Describe the emotion expressed in this image:  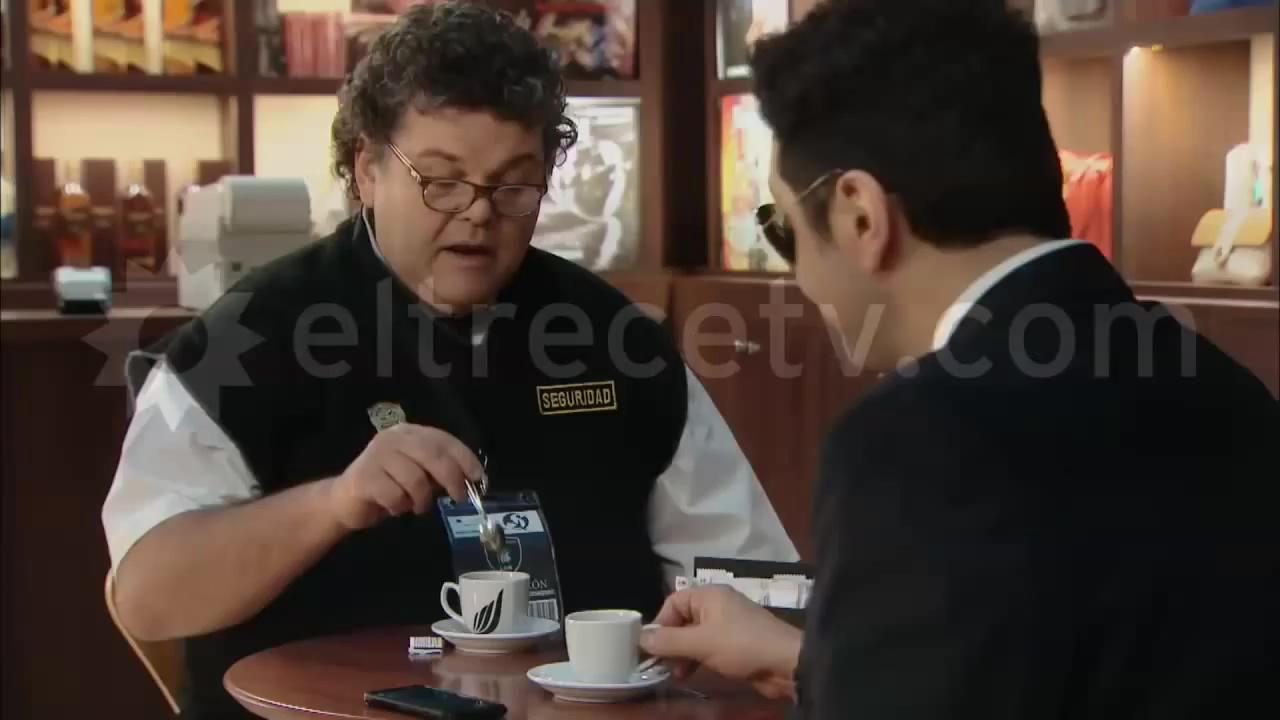
This person displays Suffering, valence and arousal with low intensity.